Payerne

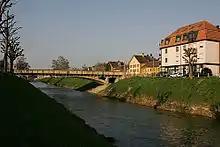
La Broye river at Payerne

Payerne has an area, , of . Of this area, or 59.8% is used for agricultural purposes, while or 14.8% is forested. Of the rest of the land, or 23.4% is settled (buildings or roads), or 1.8% is either rivers or lakes and or 0.3% is unproductive land.